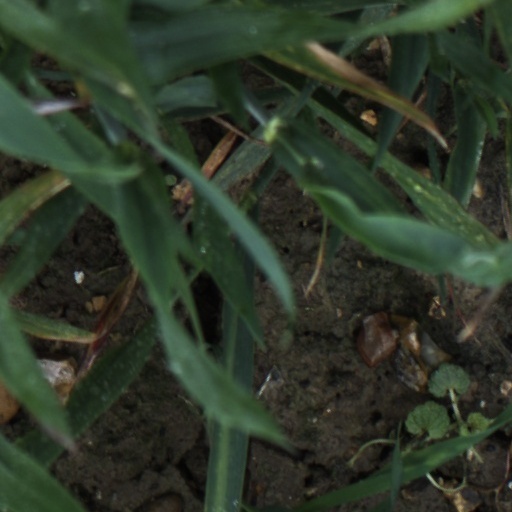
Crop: wheat